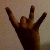
The image shows a hand gesture representing the number 8 in Indian Sign Language.